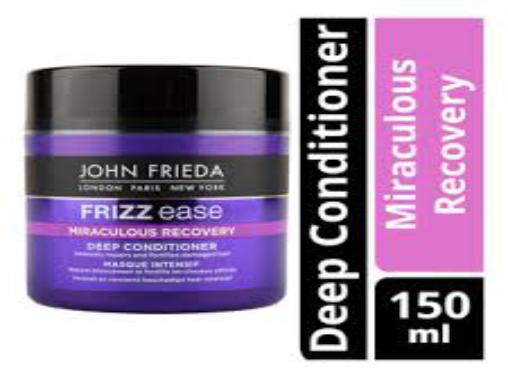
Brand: Frizz-Ease
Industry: Necessities